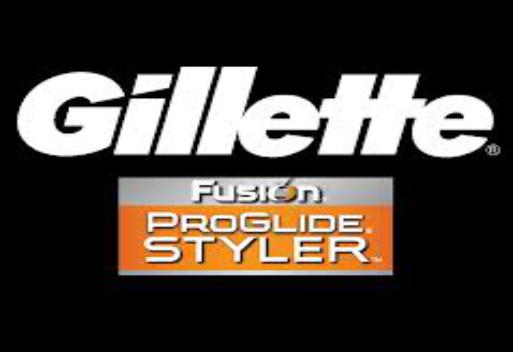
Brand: Gillette
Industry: Necessities